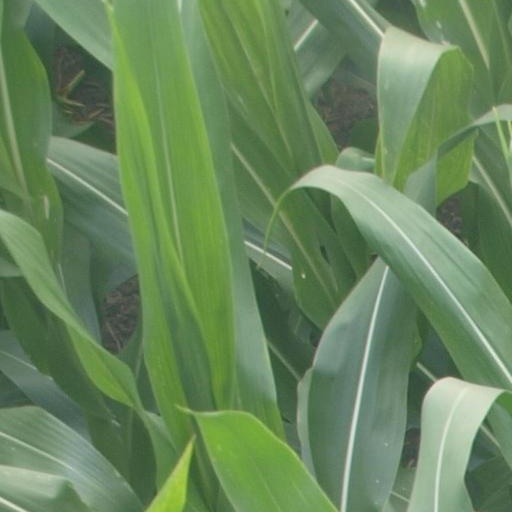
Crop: maize; corn